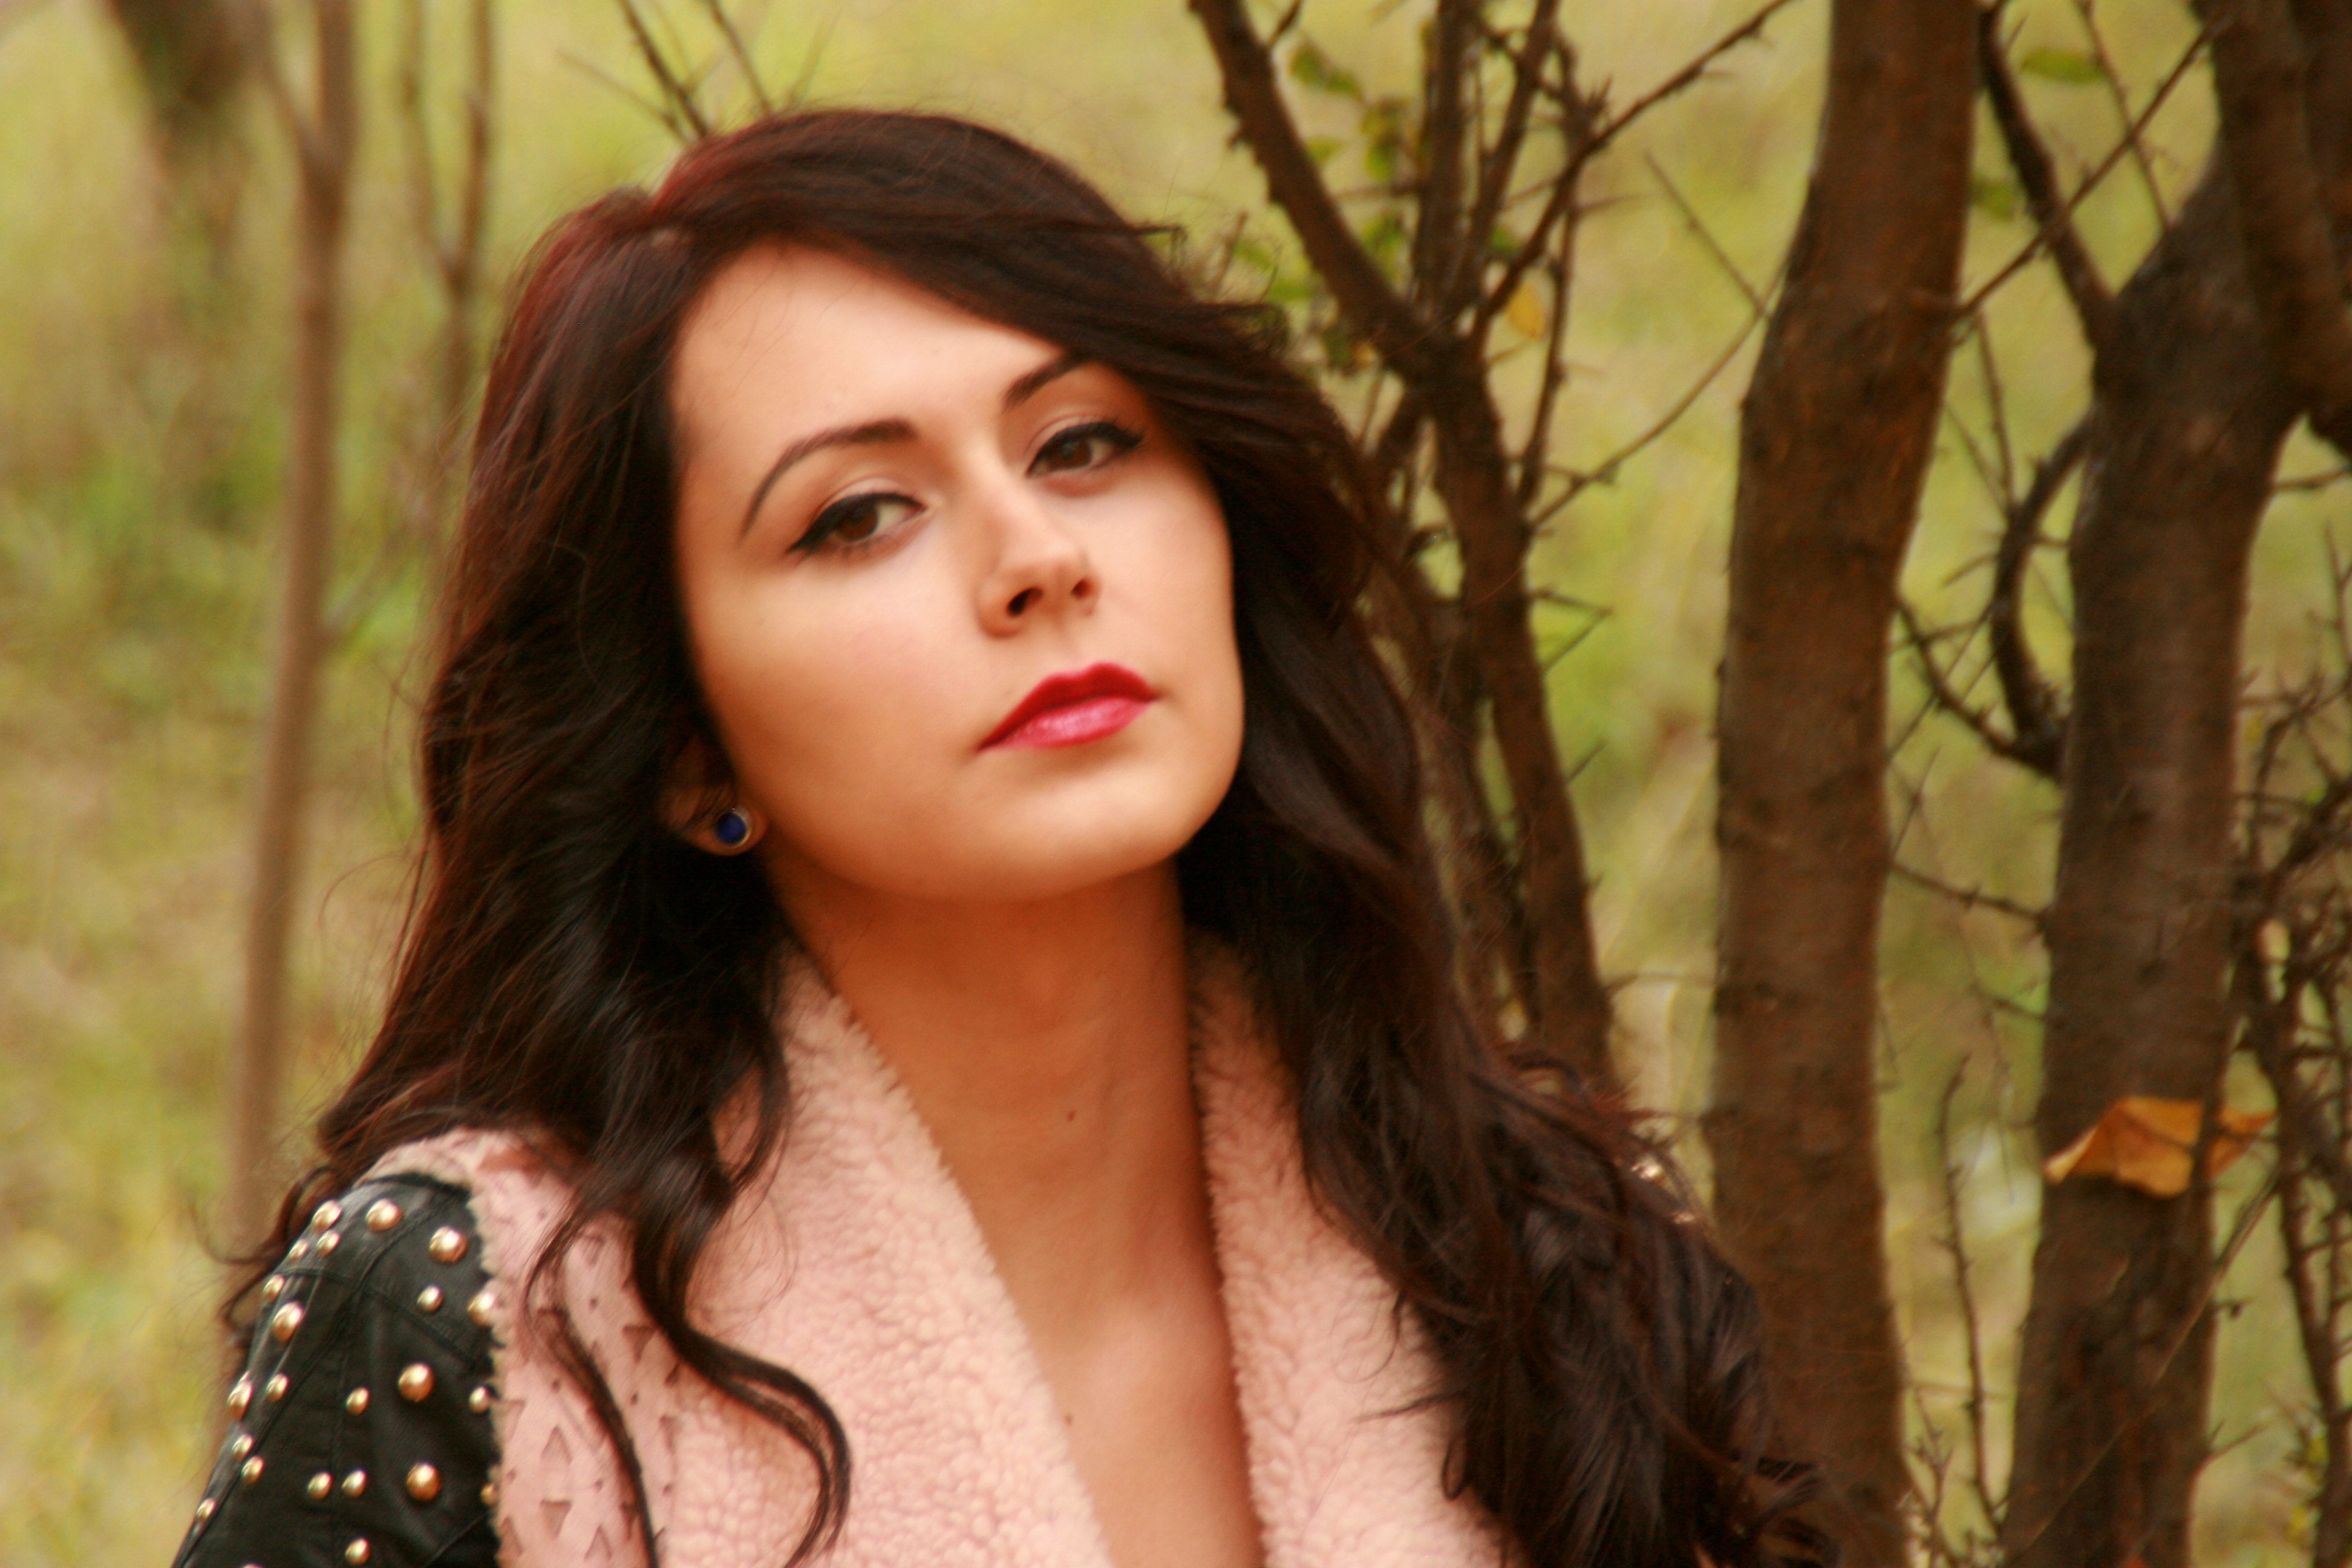
forest, person, girl, woman, hair, photography, portrait, model, autumn, fashion, yellow, lady, facial expression, hairstyle, smile, long hair, black hair, leaves, eye, photograph, skin, beauty, abdomen, photo shoot, seduction, brown hair, portrait photography, art model